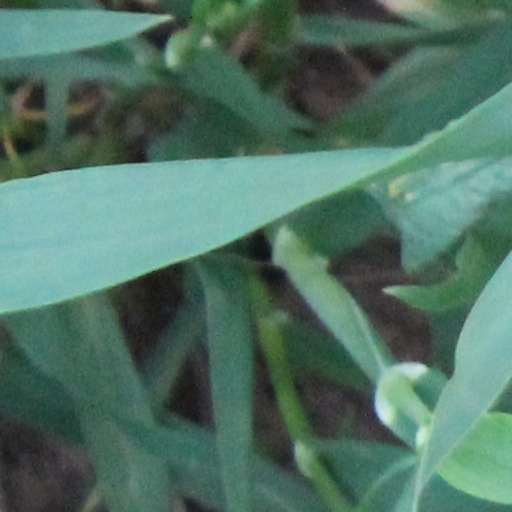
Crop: wheat